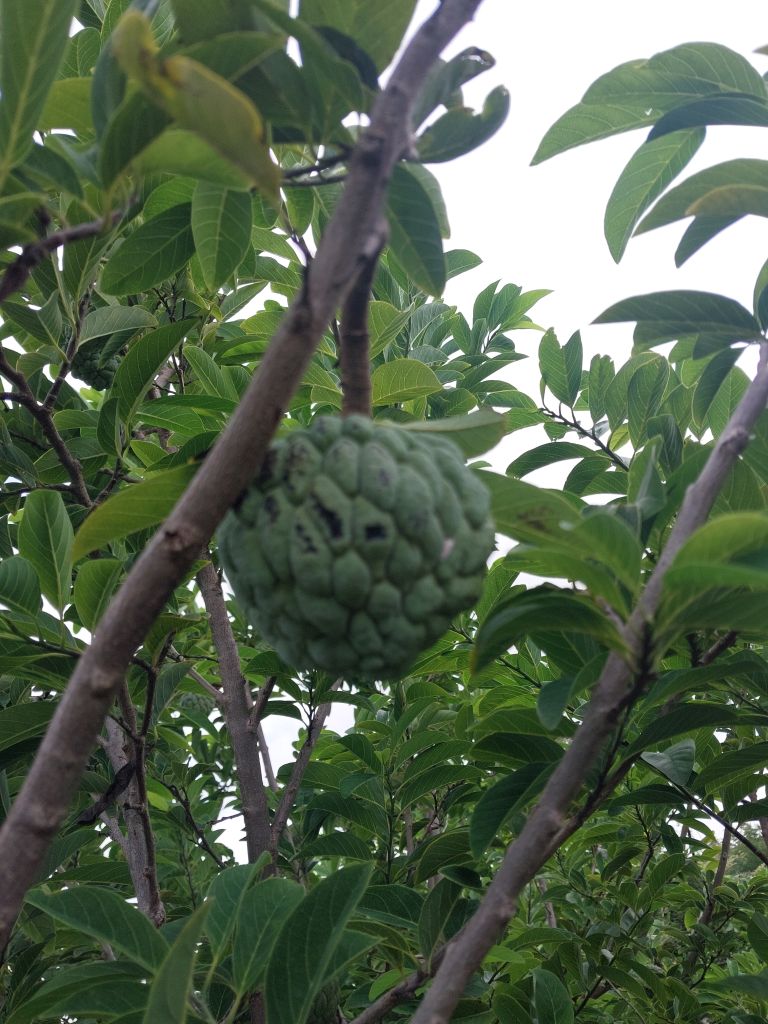
Disease label: Blank Canker